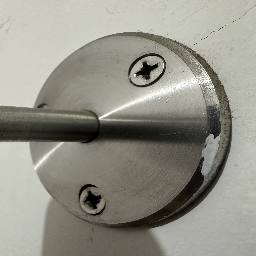
Material: Metal